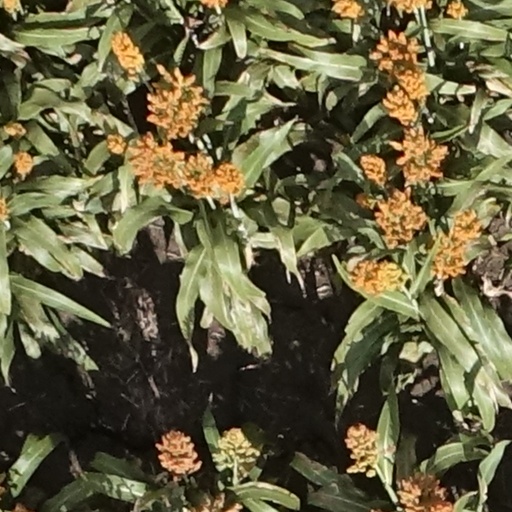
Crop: sorghum